Uhlandstraße (Berlin U-Bahn)

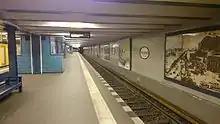
Platform

Today, the area is somewhat reminiscent of the period of promoterism ("Gründerzeit") and the "Wirtschaftswunder" days of the 1950s. Quiet, green roads with mostly expensive flats make the area one of the most desirable but unaffordable in Berlin, comparable for instance to the area between Westminster and Kensington in London.